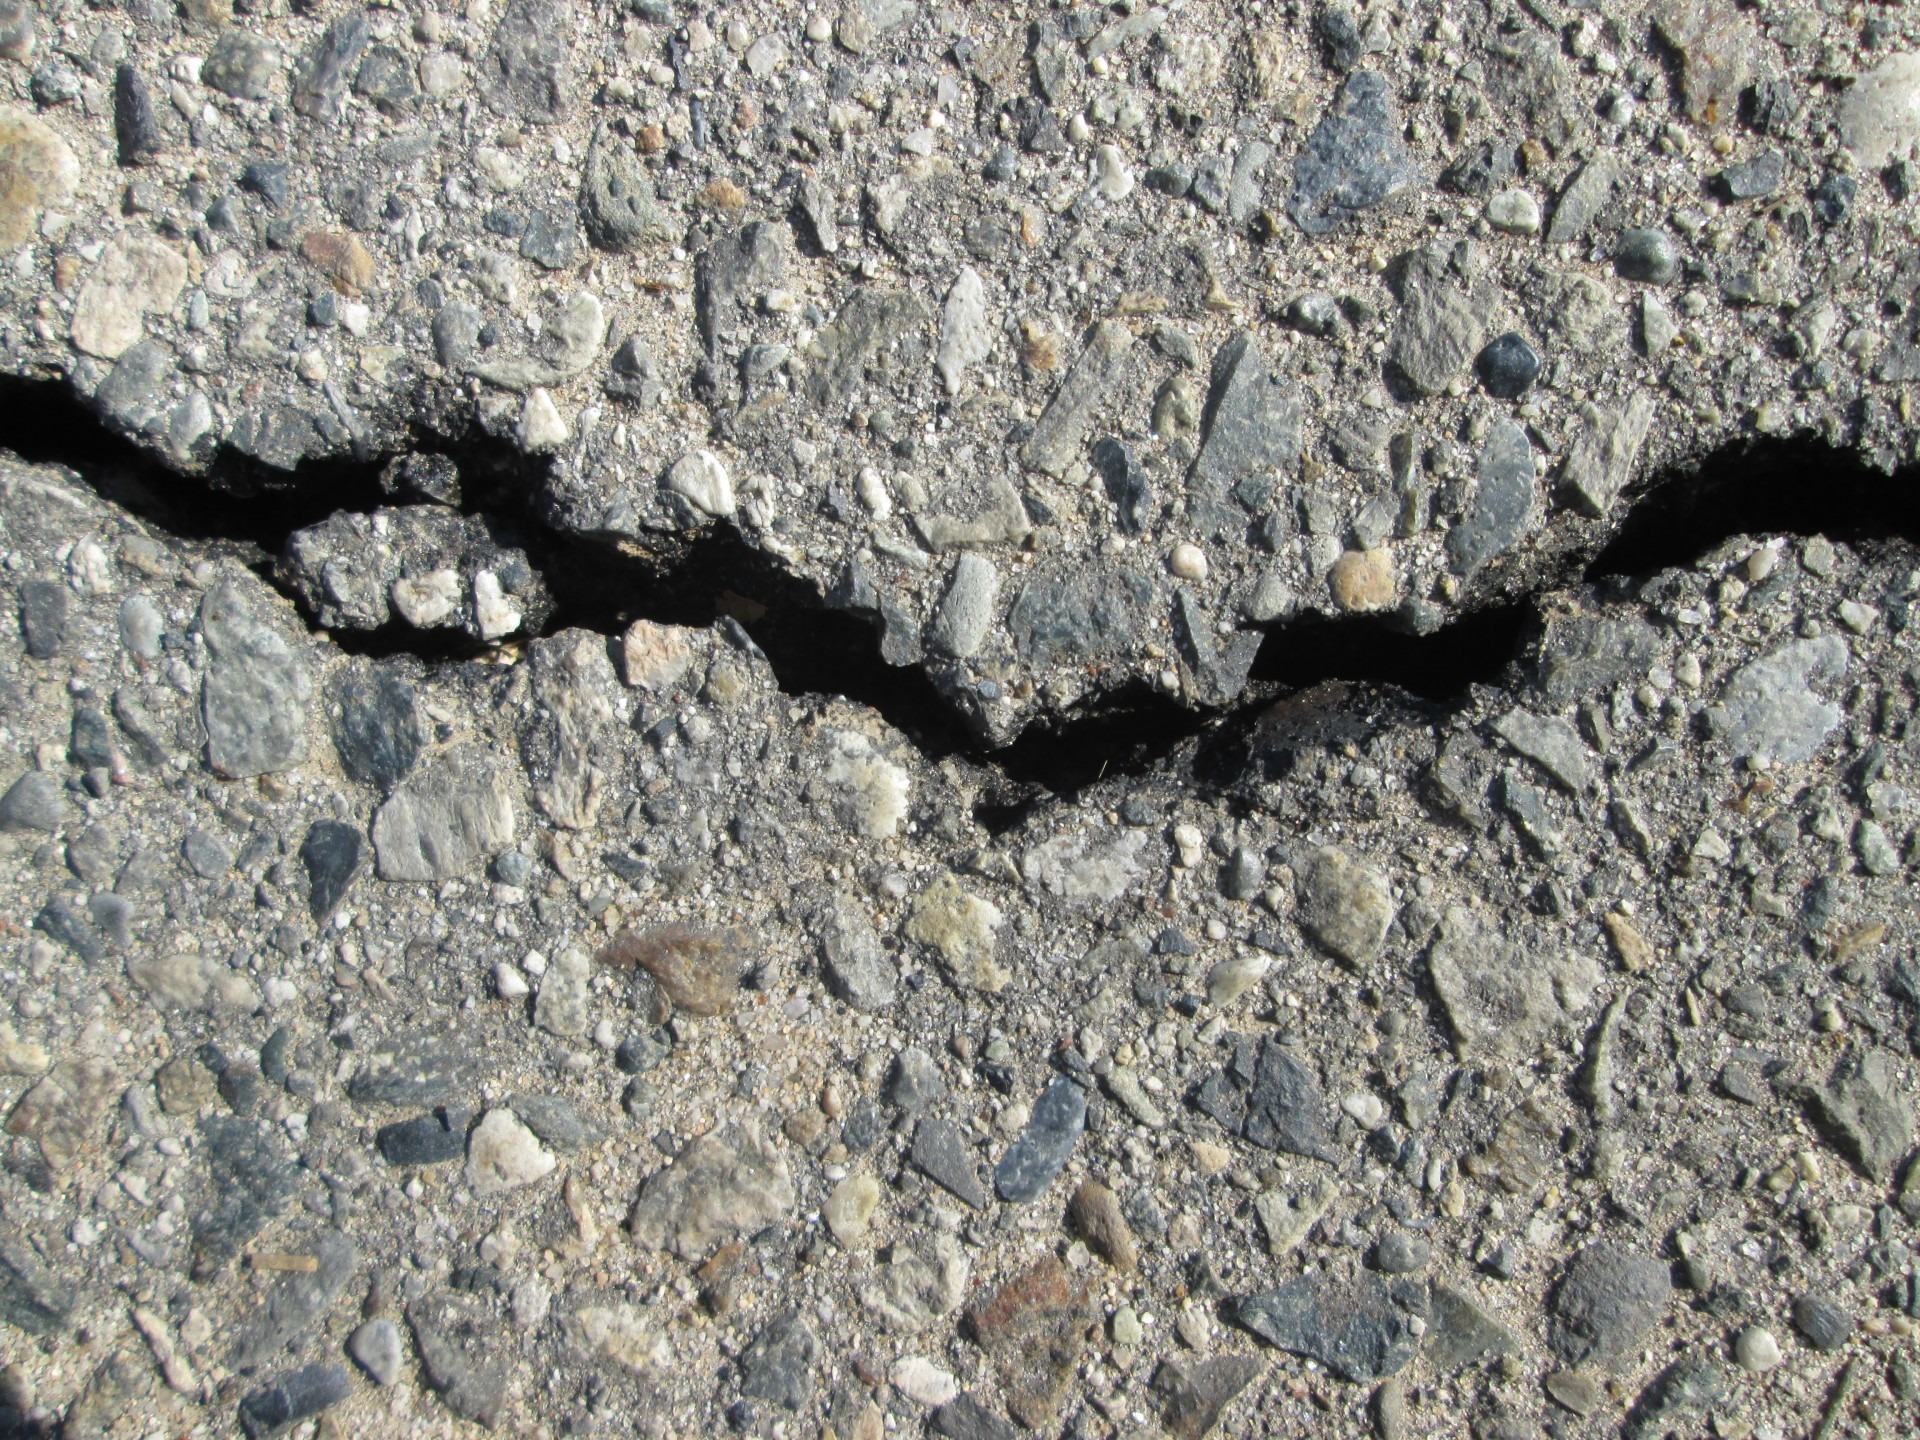
rock, structure, road, street, ground, hole, asphalt, pavement, transport, repair, line, broken, soil, crack, dirty, rough, decay, fauna, material, concrete, surface, torn, worn, background, geology, roadway, cement, danger, disaster, break, ragged, damaged, damage, dangerous, split, maintenance, aged, pothole, fracture